NGC 2

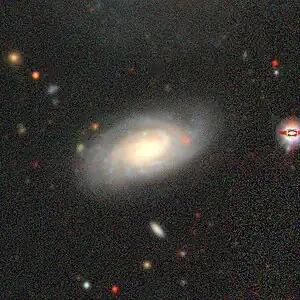
NGC 2 by the DESI Legacy Surveys

NGC 2 is an intermediate spiral galaxy with the morphological type of Sab, located in the constellation of Pegasus. NGC 2 was discovered by Lawrence Parsons, 4th Earl of Rosse on 20 August 1873."